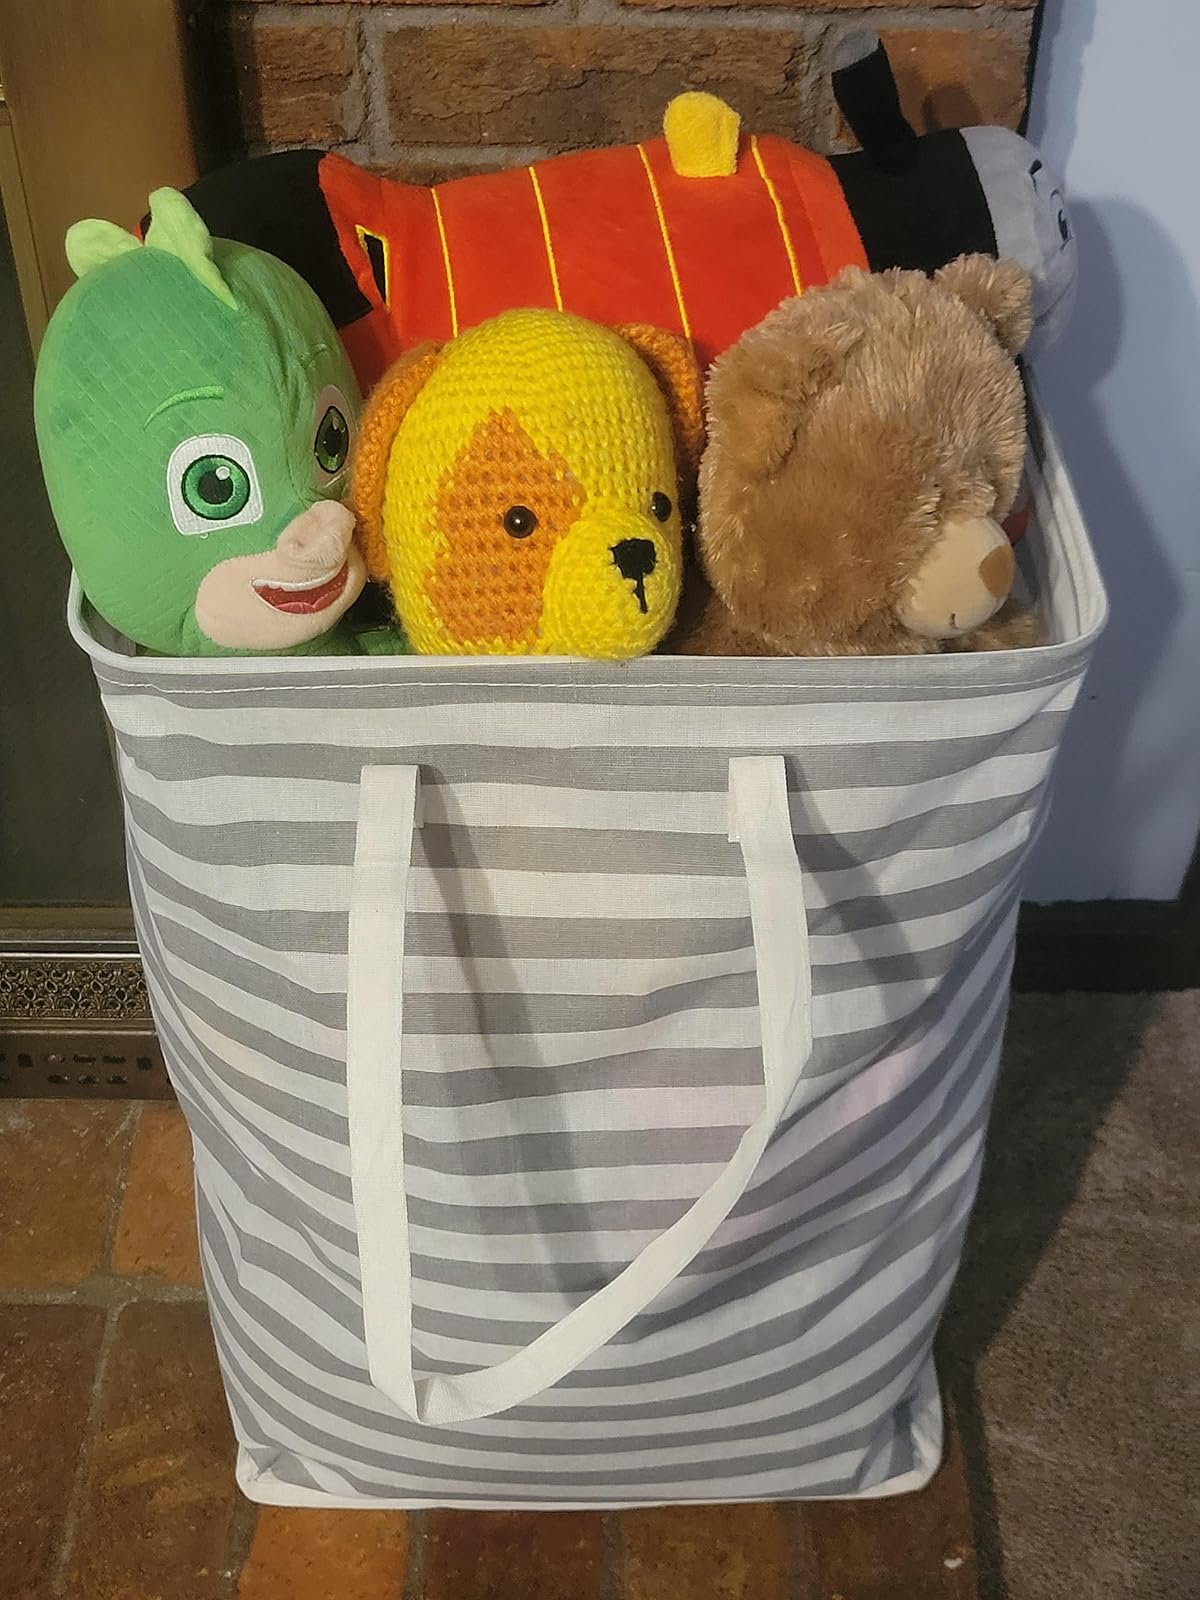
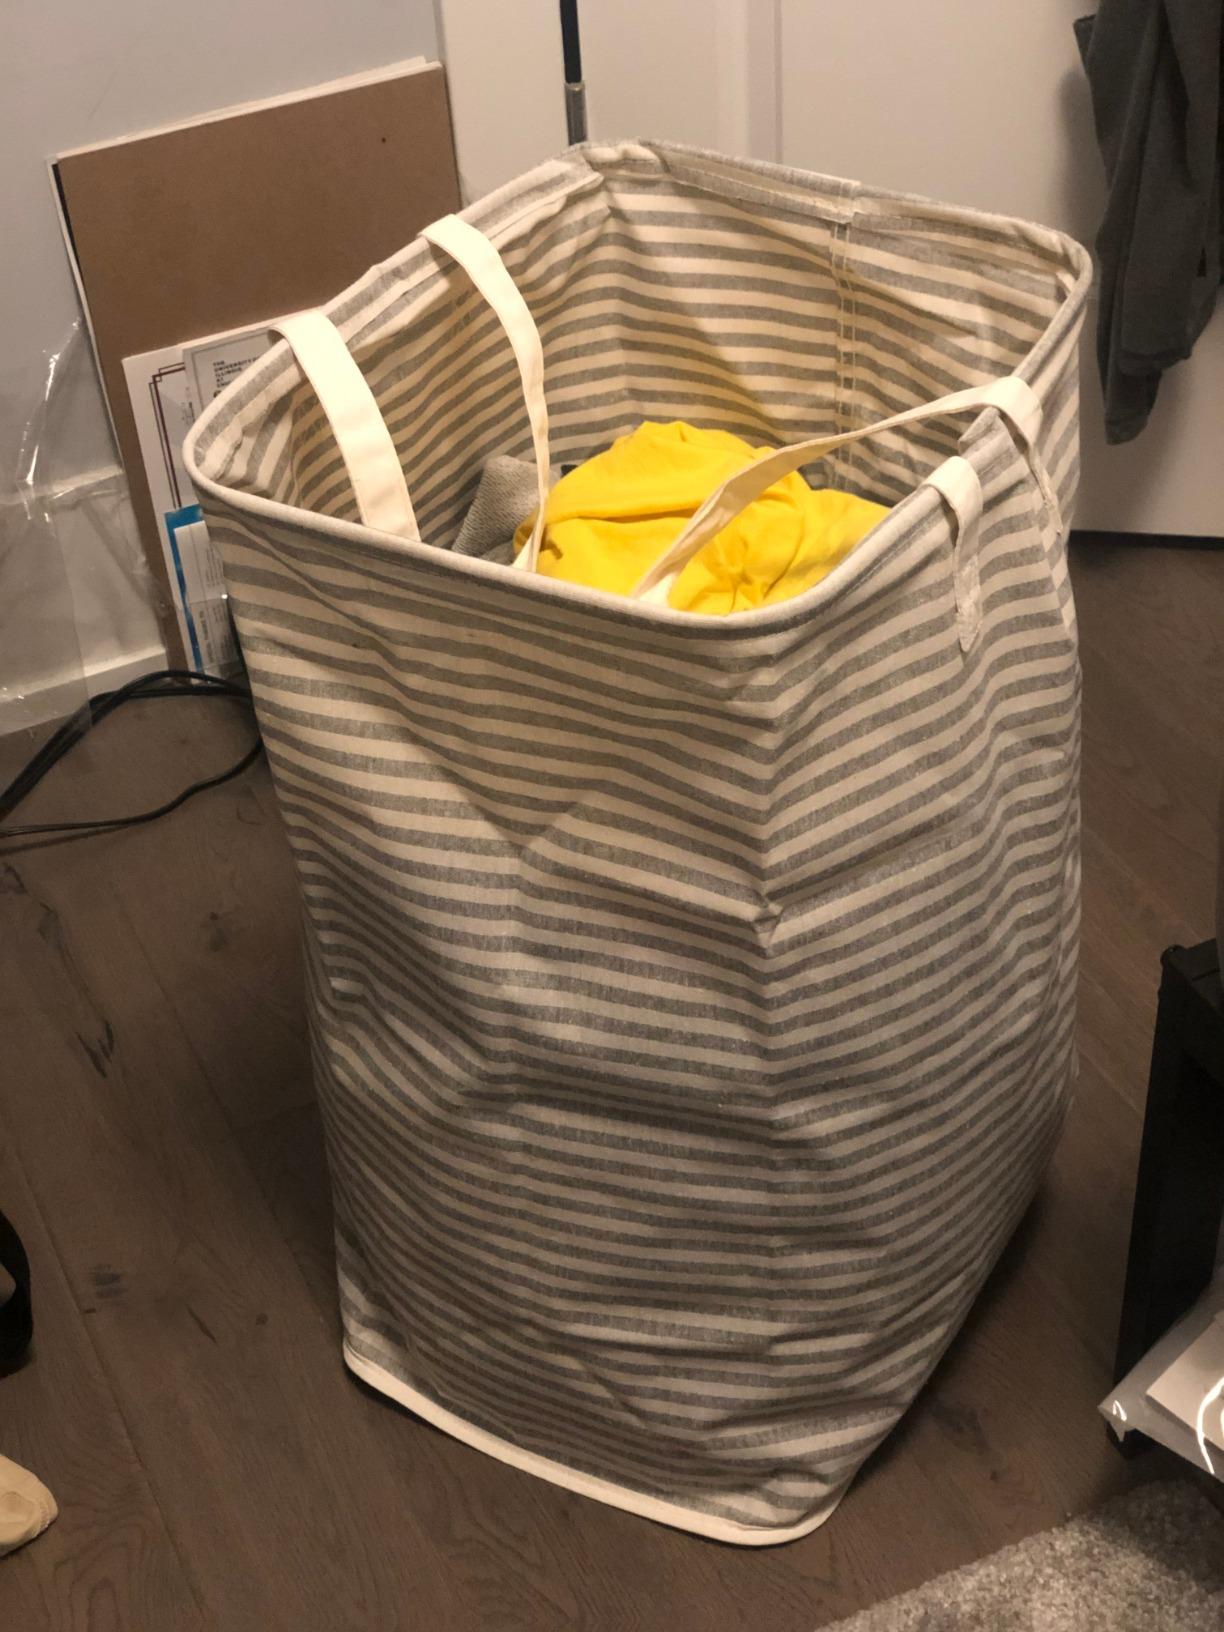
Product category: items_hamper
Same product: no